Calgary Stampede

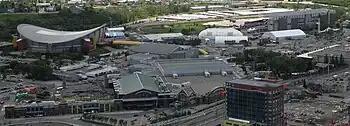
A downward-looking image of numerous buildings. A large arena is situated to the left, behind a building with a green peaked roof. To the right in the distance is a dirt race track.

Stampede Park is located southeast of Downtown Calgary in the Beltline District and is serviced by Calgary Transit's light rail system. Permanent structures at the site include the Saddledome, Big Four Building, BMO Centre – a convention and exhibition facility – Cowboys Casino, the Stampede Grandstand, the agriculture building, and a number of facilities that support the exhibition and livestock shows.